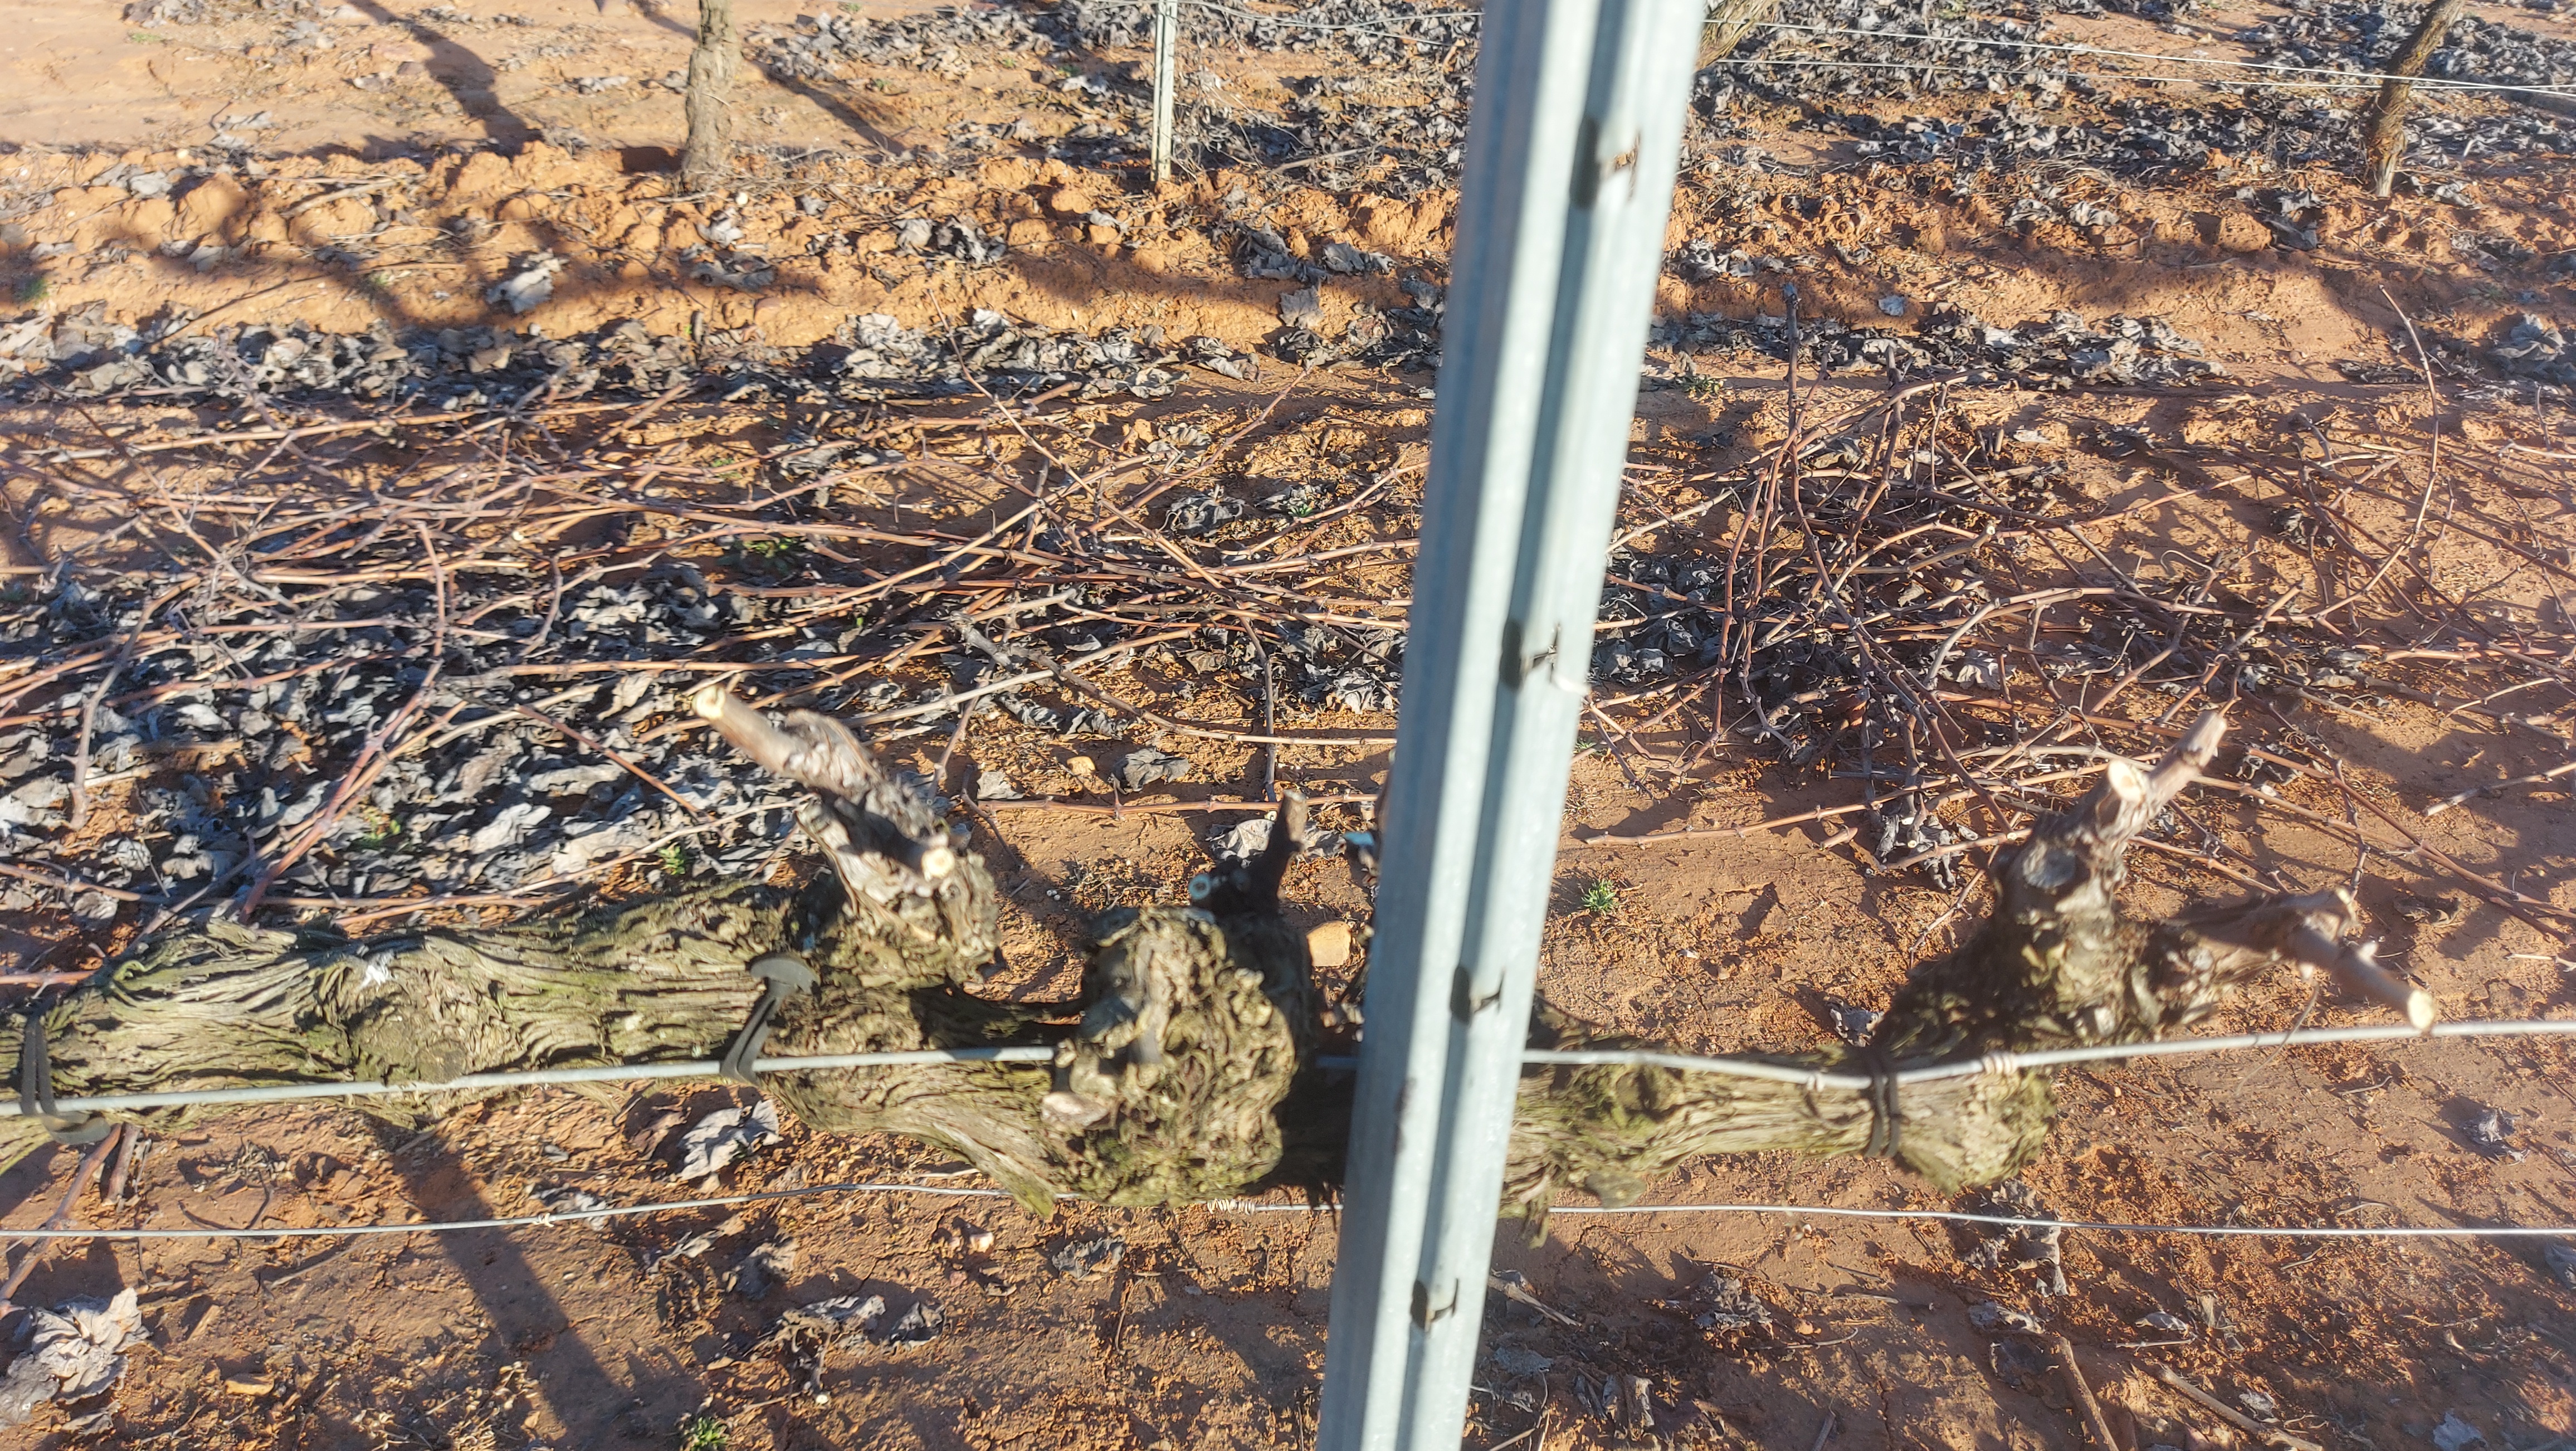
Unpruned shoots: 0
Pruned shoots: 4
Trunks: 1